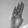
ASL letter: B